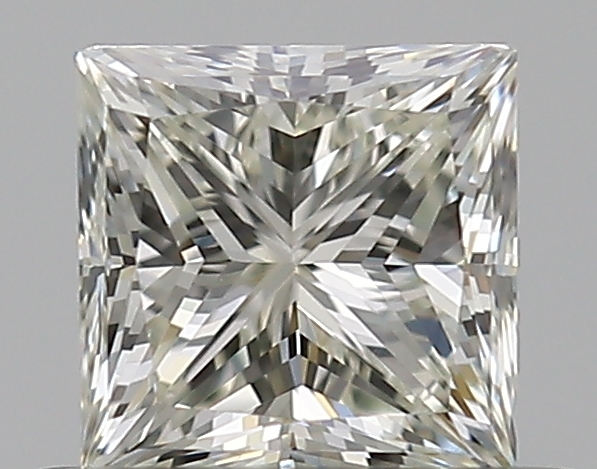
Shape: princess
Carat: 0.5
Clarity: VS2
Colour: K
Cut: VG
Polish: EX
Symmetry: GD
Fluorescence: N
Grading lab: GIA
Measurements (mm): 4.25 x 4.21 x 3.15